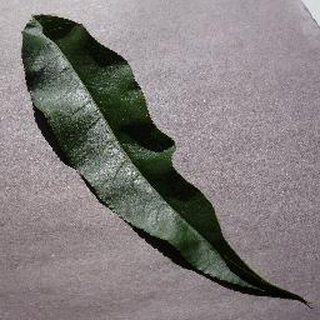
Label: healthy_peach